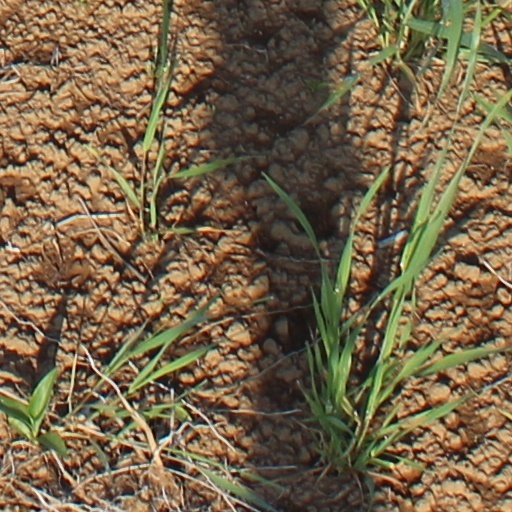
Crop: wheat